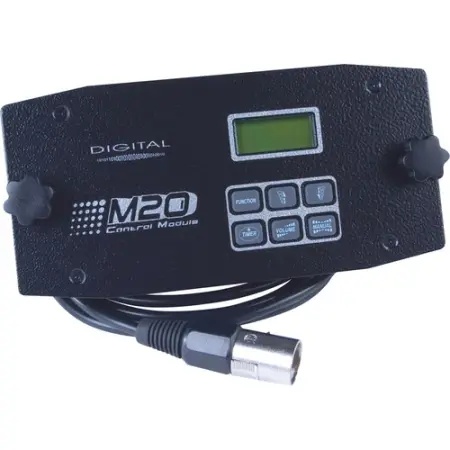
Antari M-20
Antari M-20 Remote Control Module with Timer for M-5 / M-10 Fog Machine » Cable Length : 2 M » Connector : 5 Pin XLR » Function : Timer with interval, duration and volume; set DMX address; continuous fogging; manual ON/OFF. (All above functions are displayed on a LCD screen and can be set precisely in seconds or percentage) » Compatible With : M-5, M-10
Brand: Antari
Category: Arts & Entertainment > Party & Celebration > Special Effects > Fog Machines